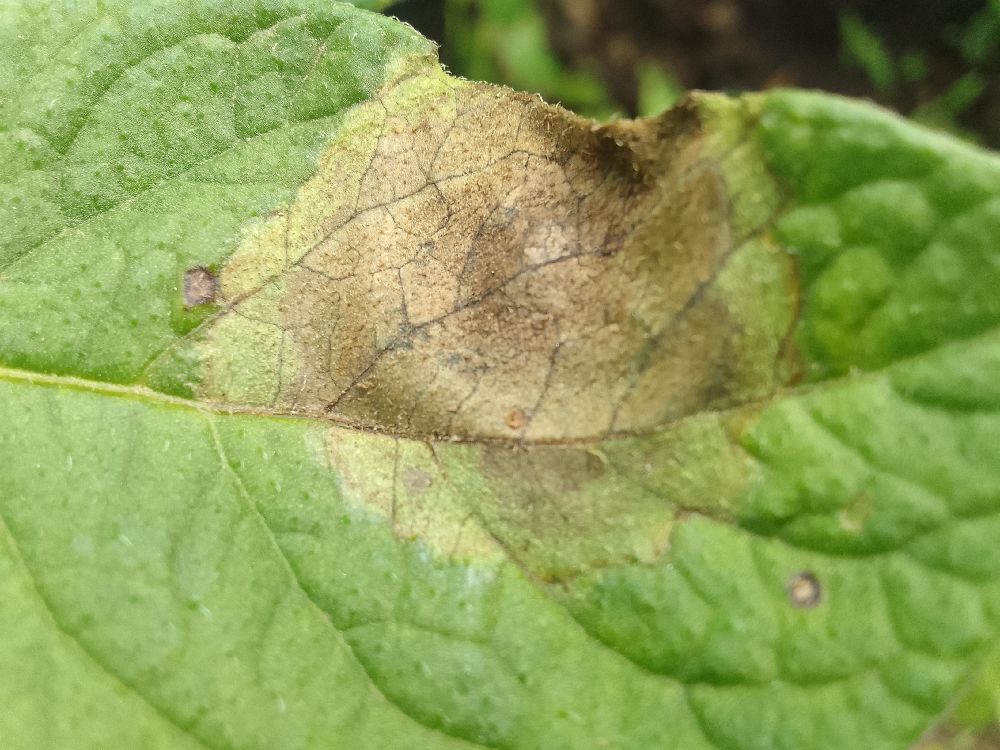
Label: Late blight